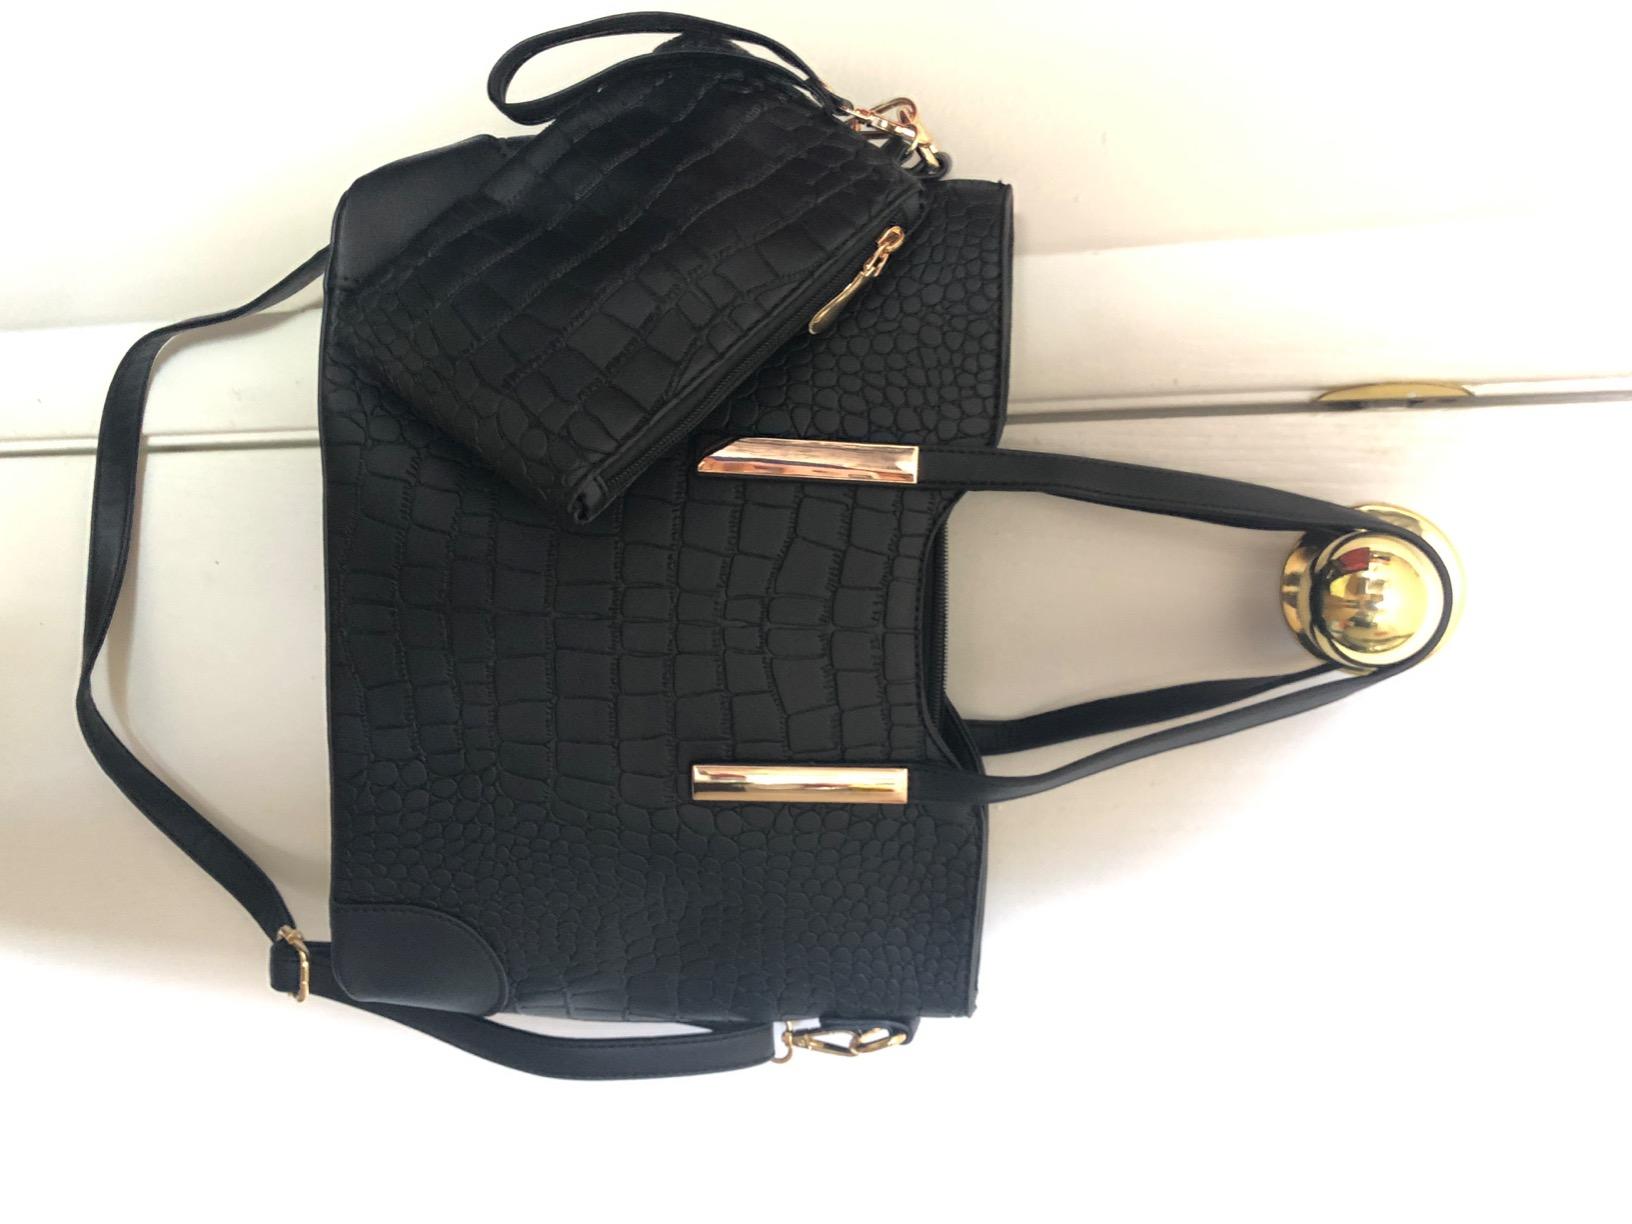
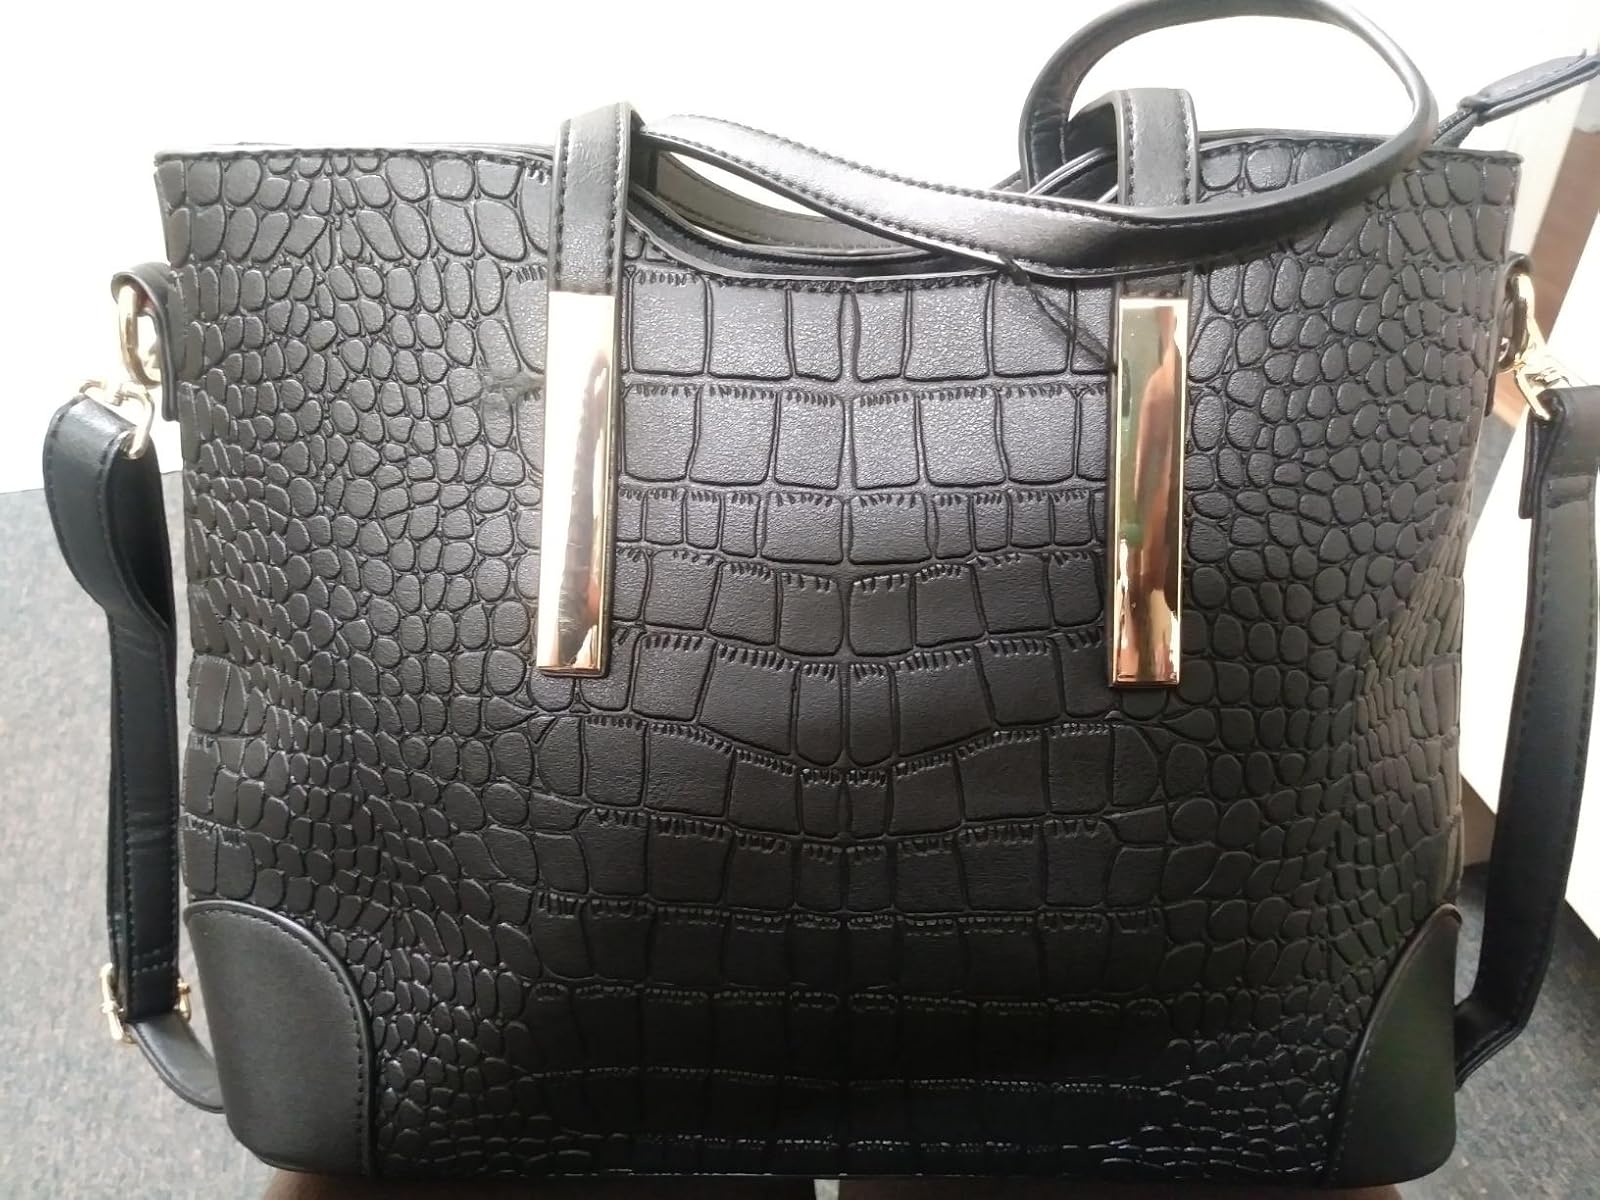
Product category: accessories_handbag
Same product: yes